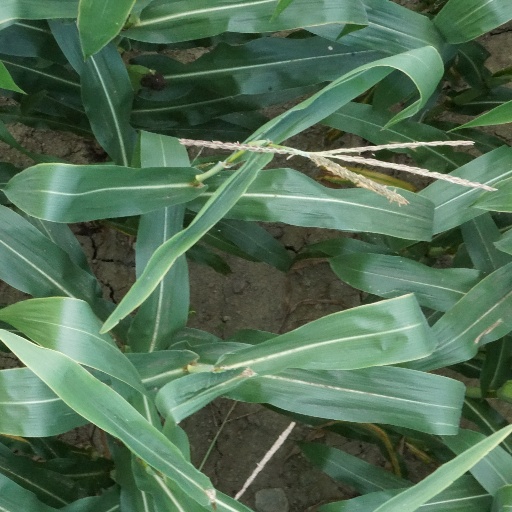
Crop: maize; corn